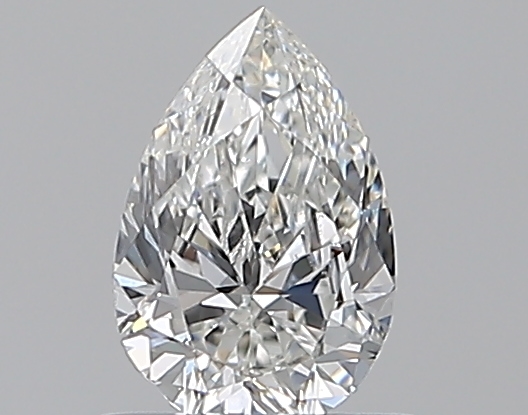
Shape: pear
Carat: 0.5
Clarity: VS2
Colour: G
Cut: VG
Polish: EX
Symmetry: VG
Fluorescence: N
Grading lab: GIA
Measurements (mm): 6.62 x 4.38 x 2.74